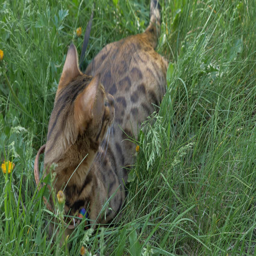
the cat bengal walks on the green grass